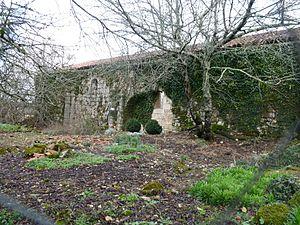
ancienne église de St-Constant, St-Projet (16), France
Saint-Projet-Saint-Constant est une ancienne commune du Sud-Ouest de la France, située dans le département de la Charente. Depuis le 1ᵉʳ janvier 2019, elle est une commune déléguée de La Rochefoucauld-en-Angoumois.